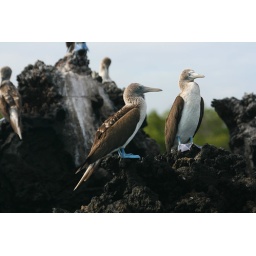
Boobies hanging out. Notice the white poo stains on the rock (community toilet) in the background.